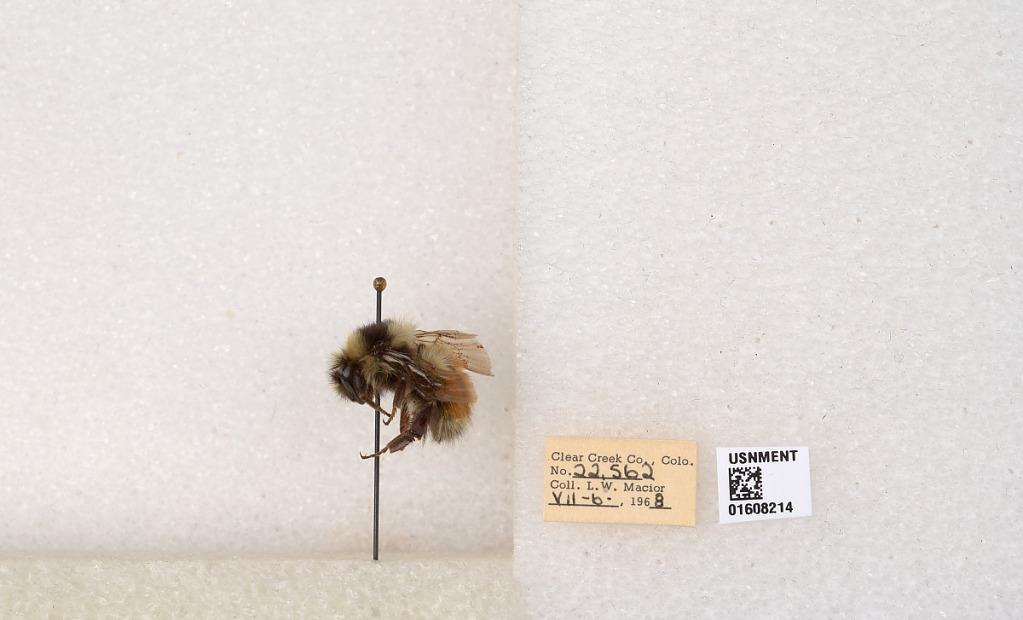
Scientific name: Bombus (Pyrobombus) sylvicola Kirby
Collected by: L. Macior
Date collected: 1968-7-6
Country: United States
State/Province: Colorado
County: Clear Creek
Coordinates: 39.6891, -105.644